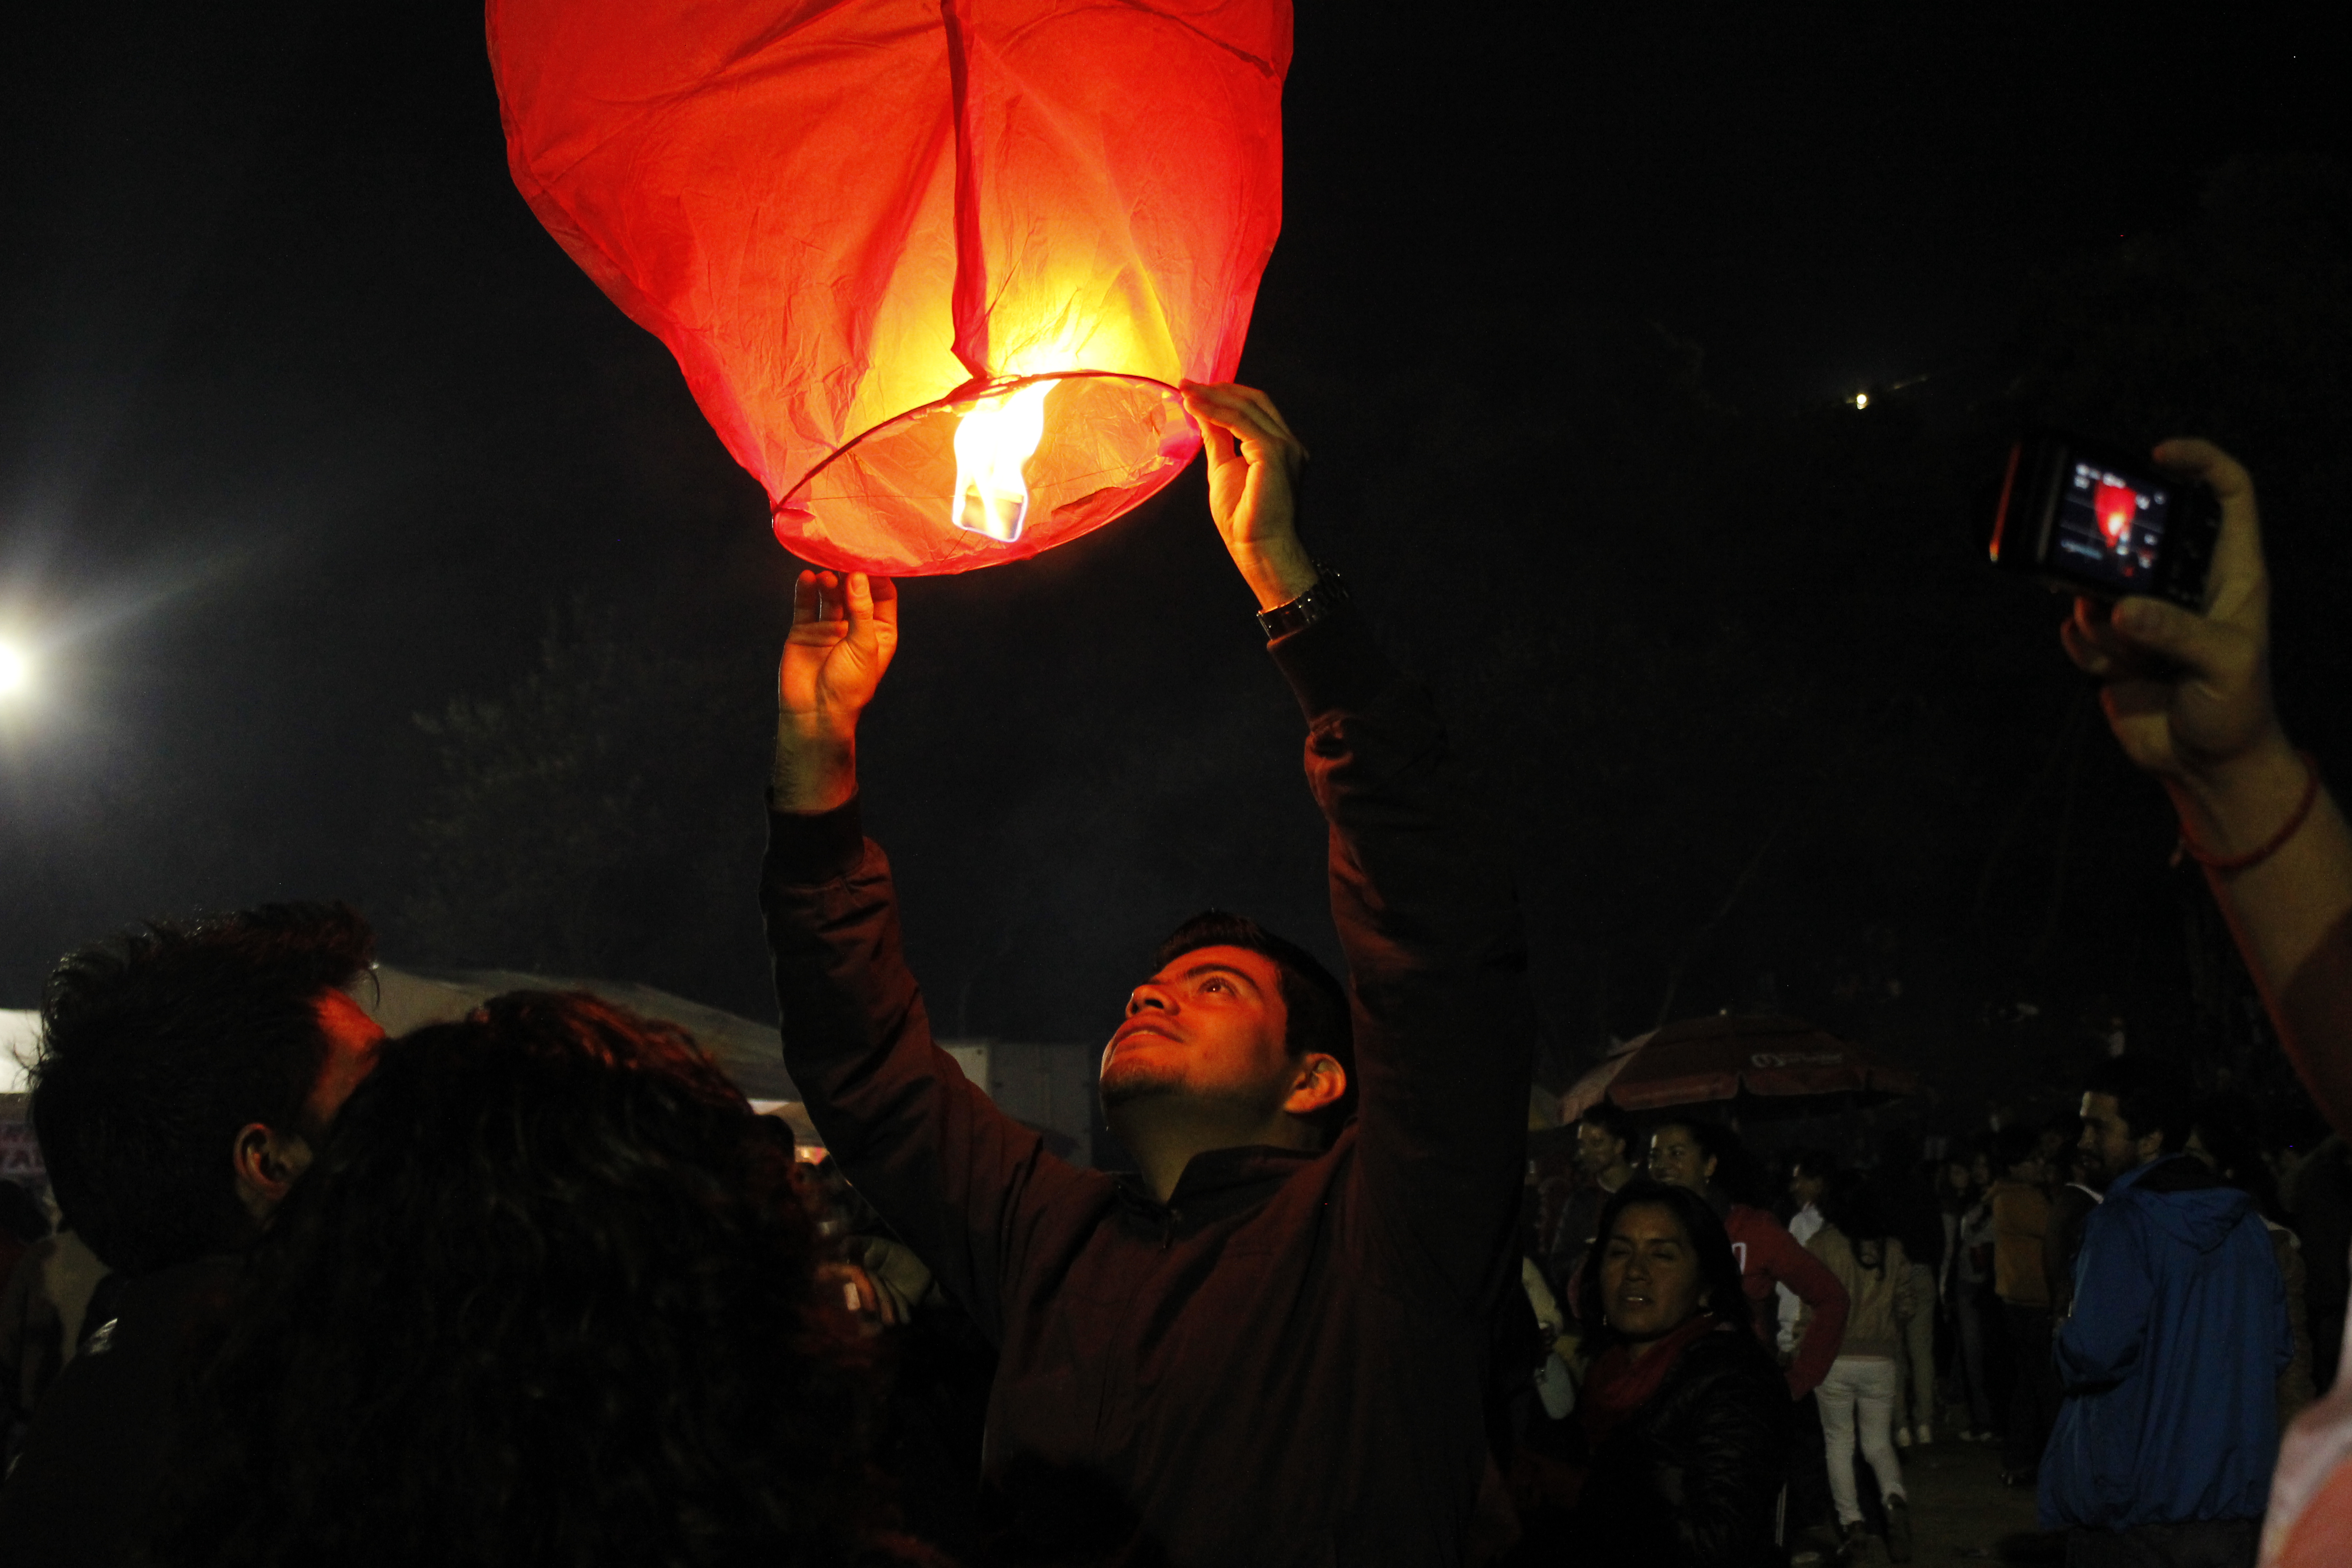
people, night, hot air balloon, crowd, dusk, evening, flame, darkness, performance art, outdoors, festival, party, lanterns, air balloon, sky lanterns